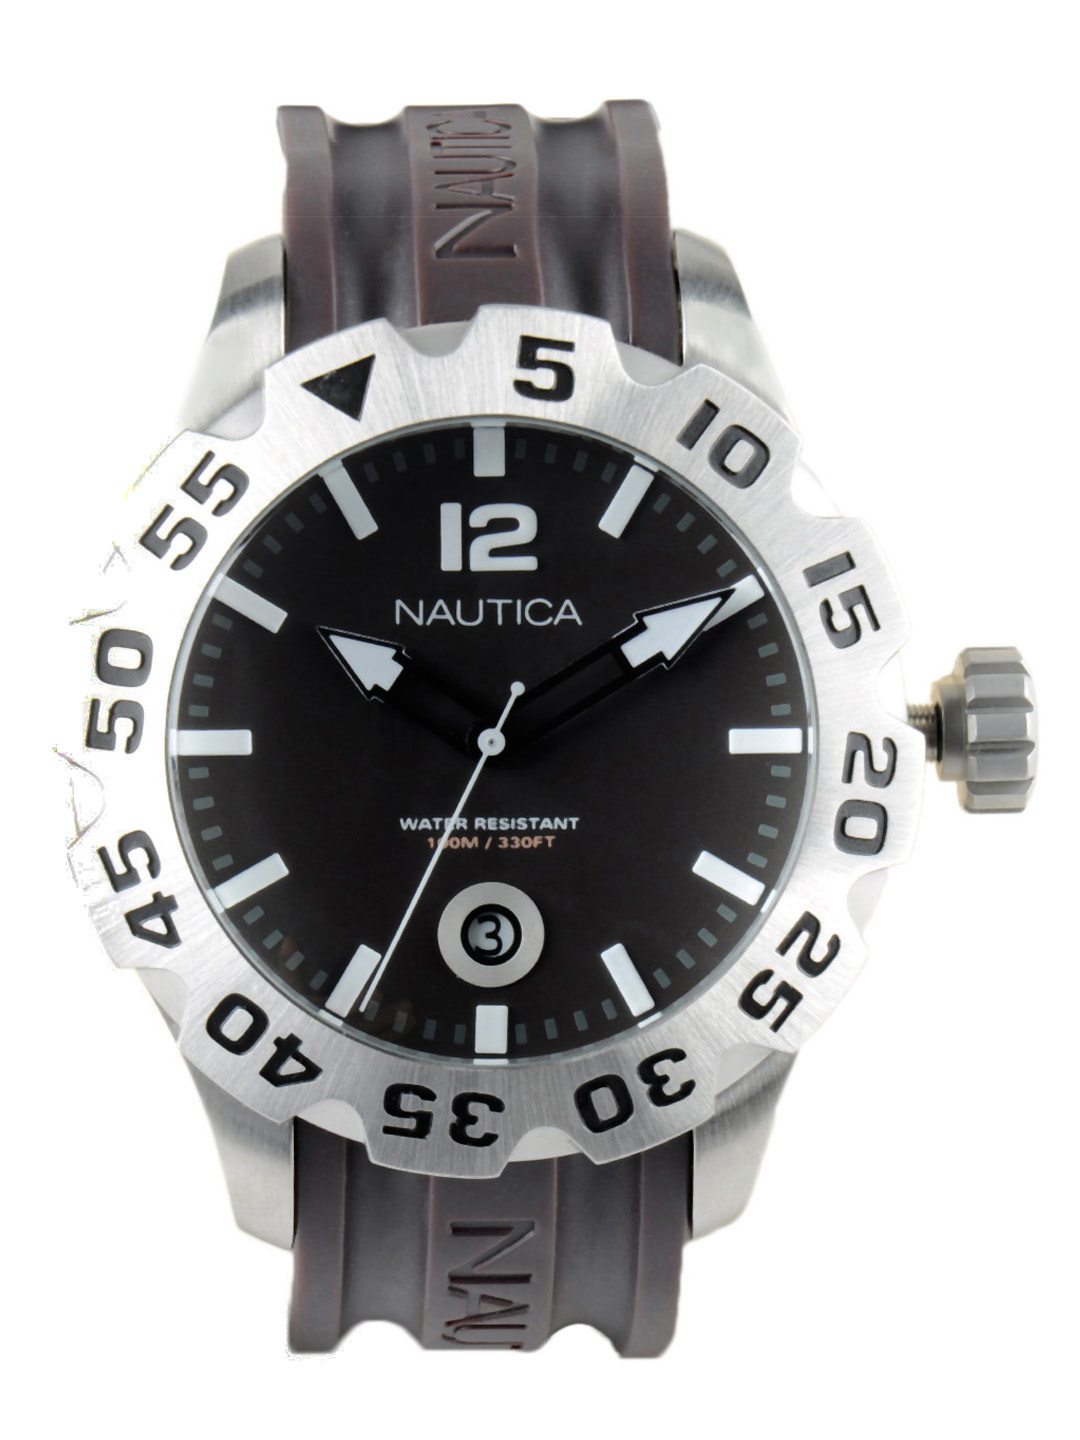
Nautica Men Brown Dial Watch
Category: Accessories / Watches / Watches
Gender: Men
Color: Brown
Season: Winter 2016
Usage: Casual